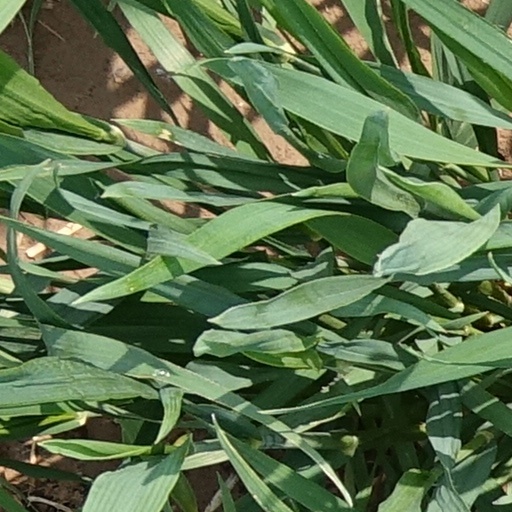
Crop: wheat